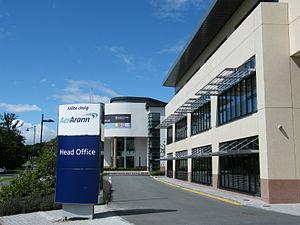
Aer Arann était une compagnie aérienne irlandaise, autrefois limitée à la desserte des îles d'Aran à partir de Galway.
Comhfhorbairt Limited, ou Stobart Air est une compagnie aérienne régionale basée à Dublin, en Irlande. Elle exploite des vols commerciaux réguliers sous la marque d'Aer Lingus Regional et de Flybe. Elle opérait également auparavant pour le compte de CityJet.